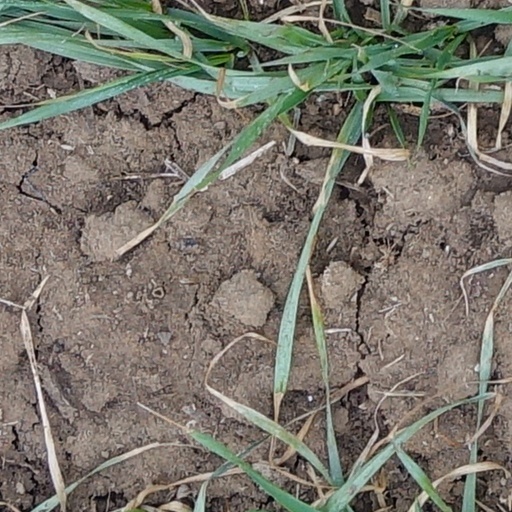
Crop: wheat